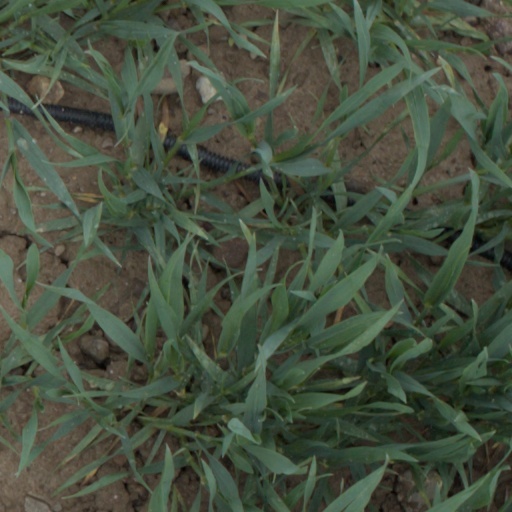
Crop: wheat